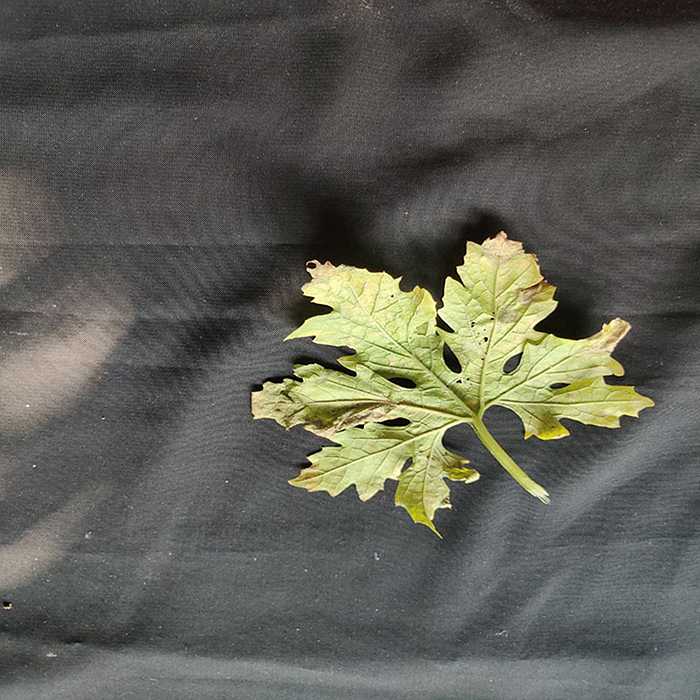
Plant: Bitter Gourd
Label: Fusarium wilt